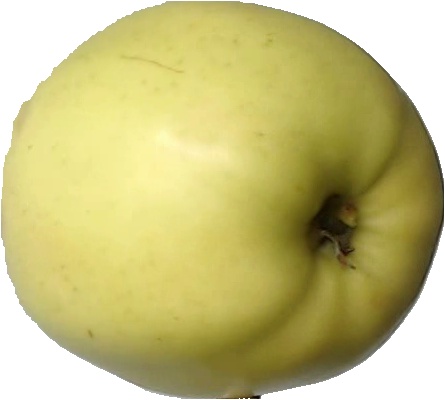
Label: apple_golden_2